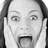
Emotion: surprise